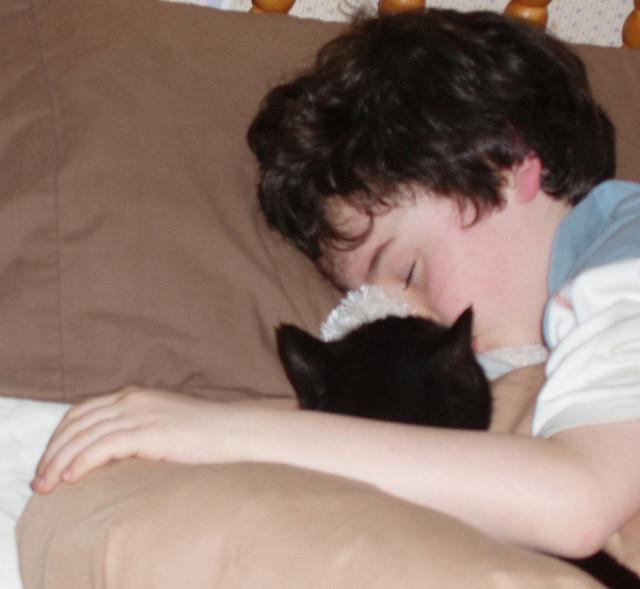
A boy laying on a bed with a black kitten.